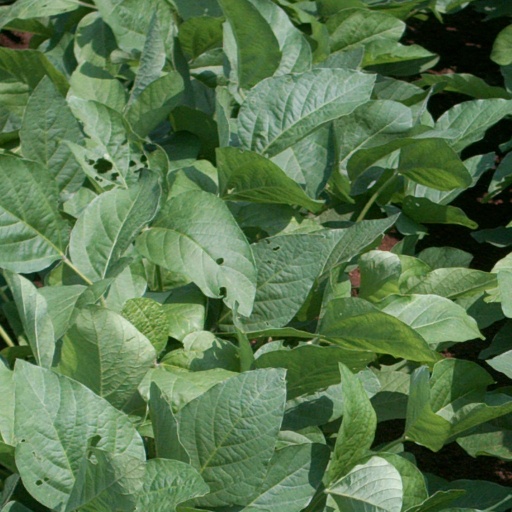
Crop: soybean